Italians of Ethiopia

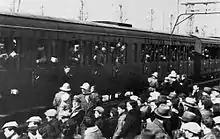
Italian soldiers leaving for Ethiopia in 1935

Italians of Ethiopia (also called Italian Ethiopians) are Ethiopian-born citizens who are fully or partially of Italian descent, whose ancestors were Italians who emigrated to Ethiopia starting in the 19th century during the Italian diaspora, or Italian-born people in Ethiopia.